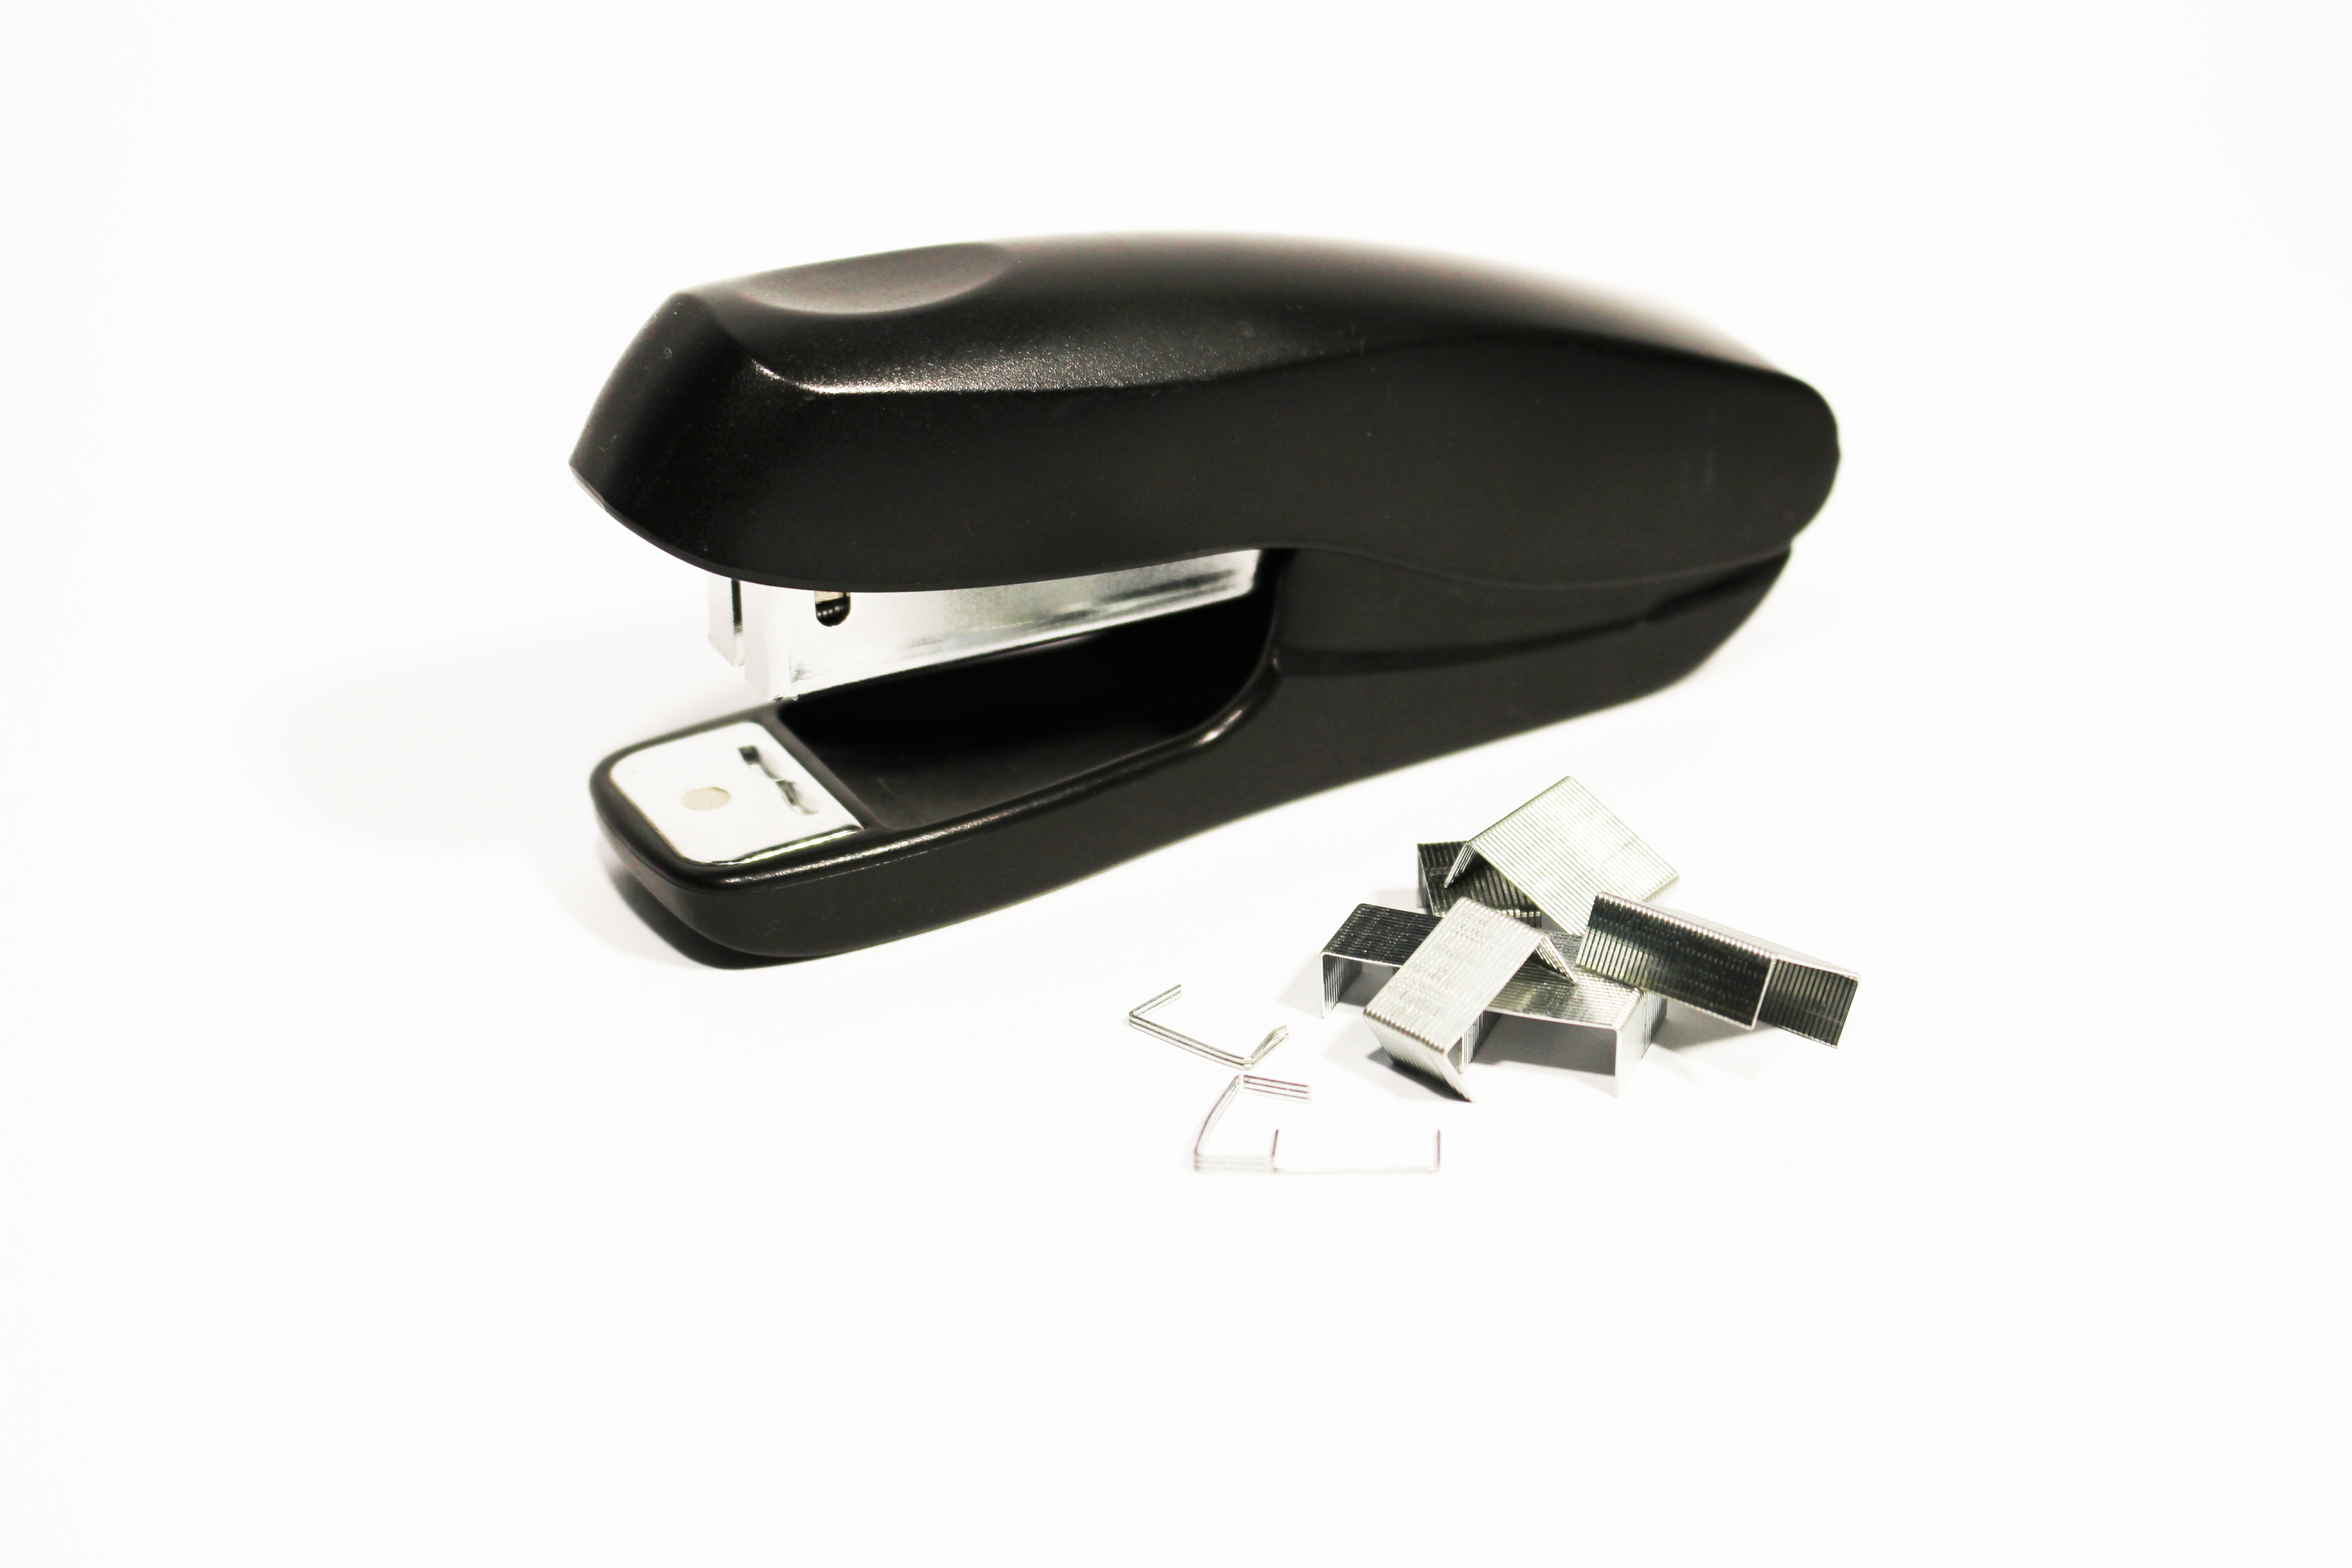
office, business, glasses, armrest, buckle, the office of the, clips, stapler, automotive exterior